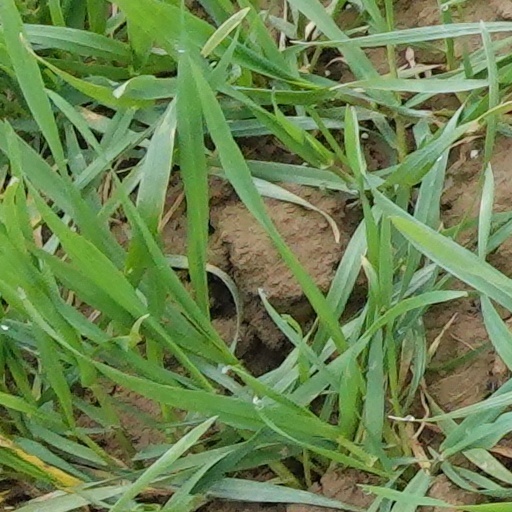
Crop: wheat